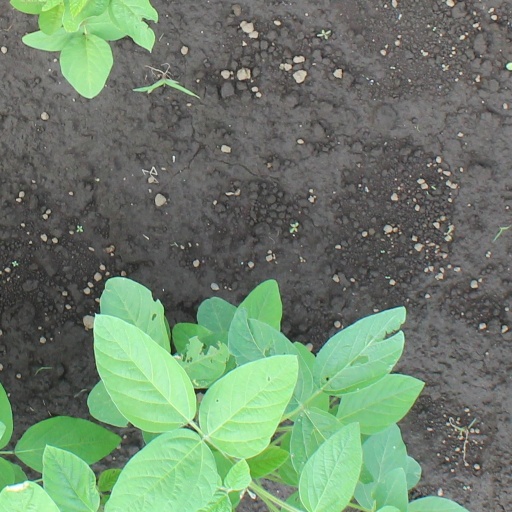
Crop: soybean